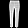
Label: Trouser